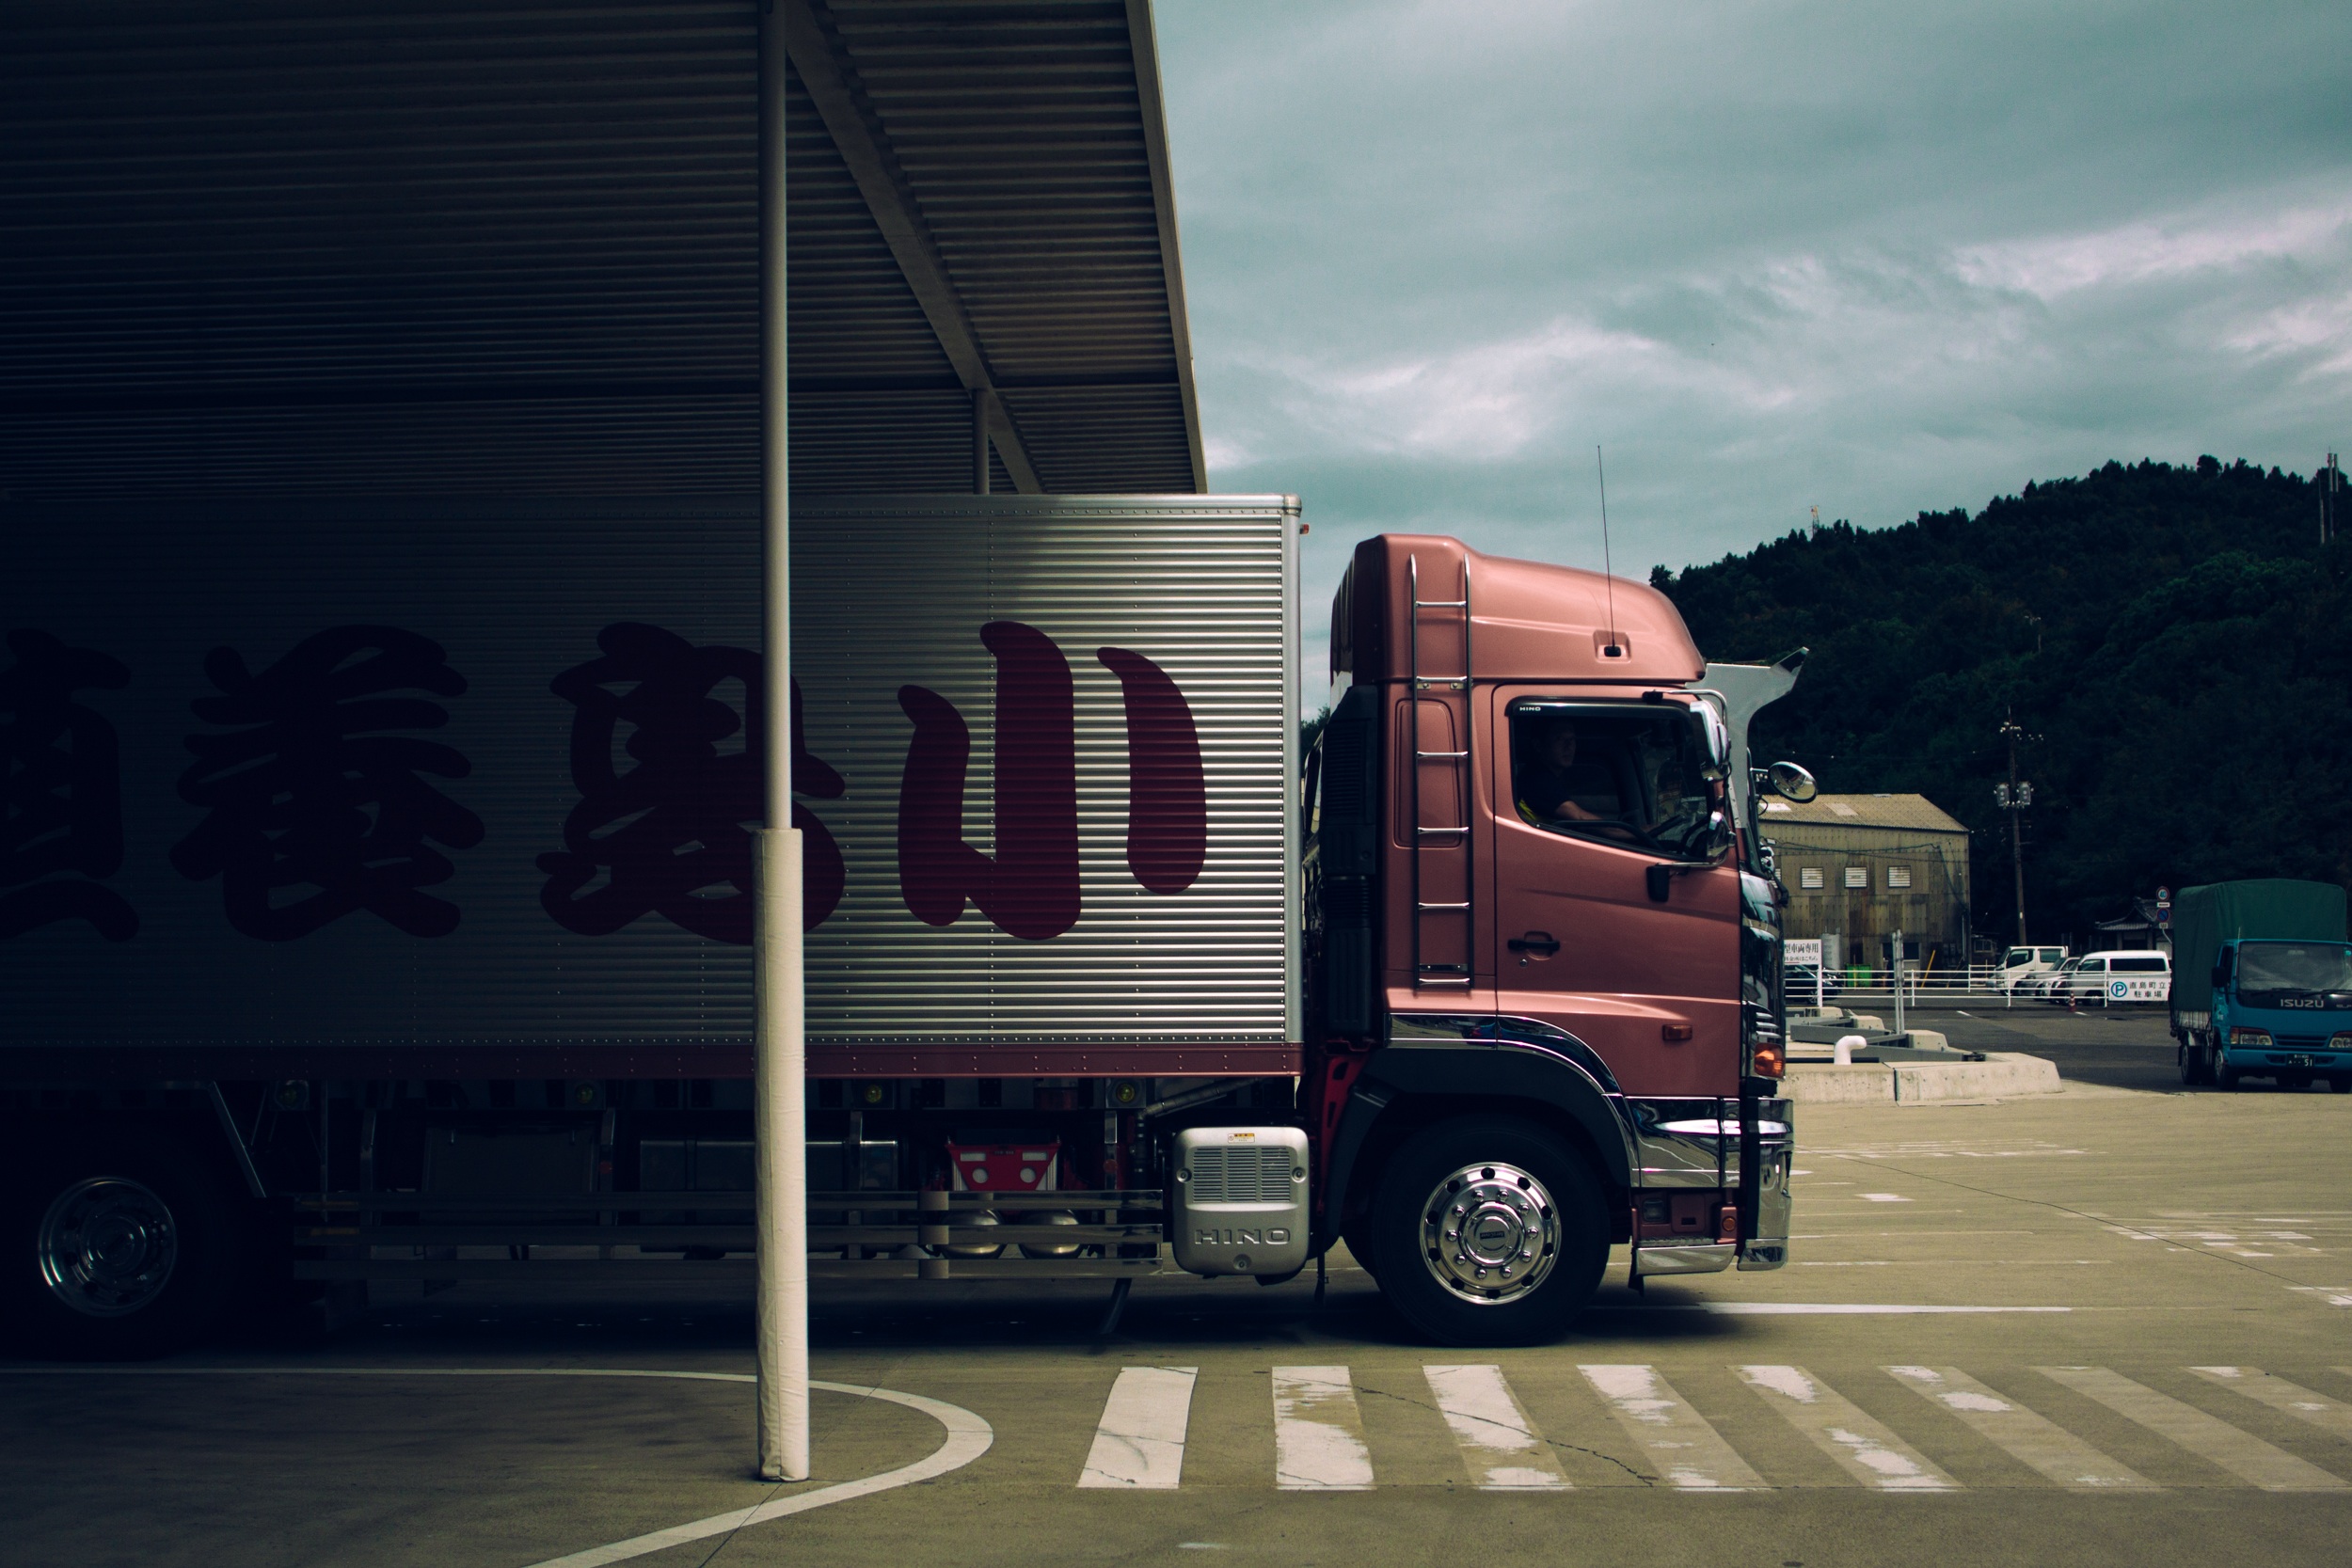
car, transport, truck, vehicle, public transport, shipment, wheeled vehicle, transporter, shipping, land vehicle